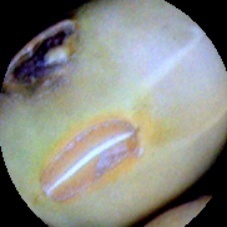
Label: Immature